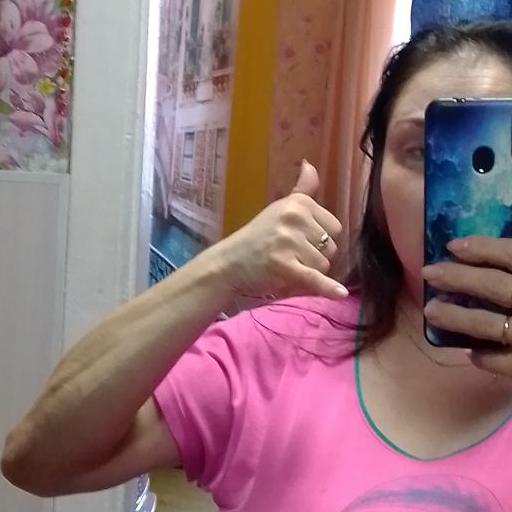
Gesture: call